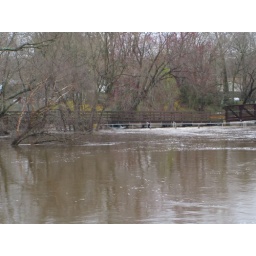
far away view of the boat that is stuck under the bridge